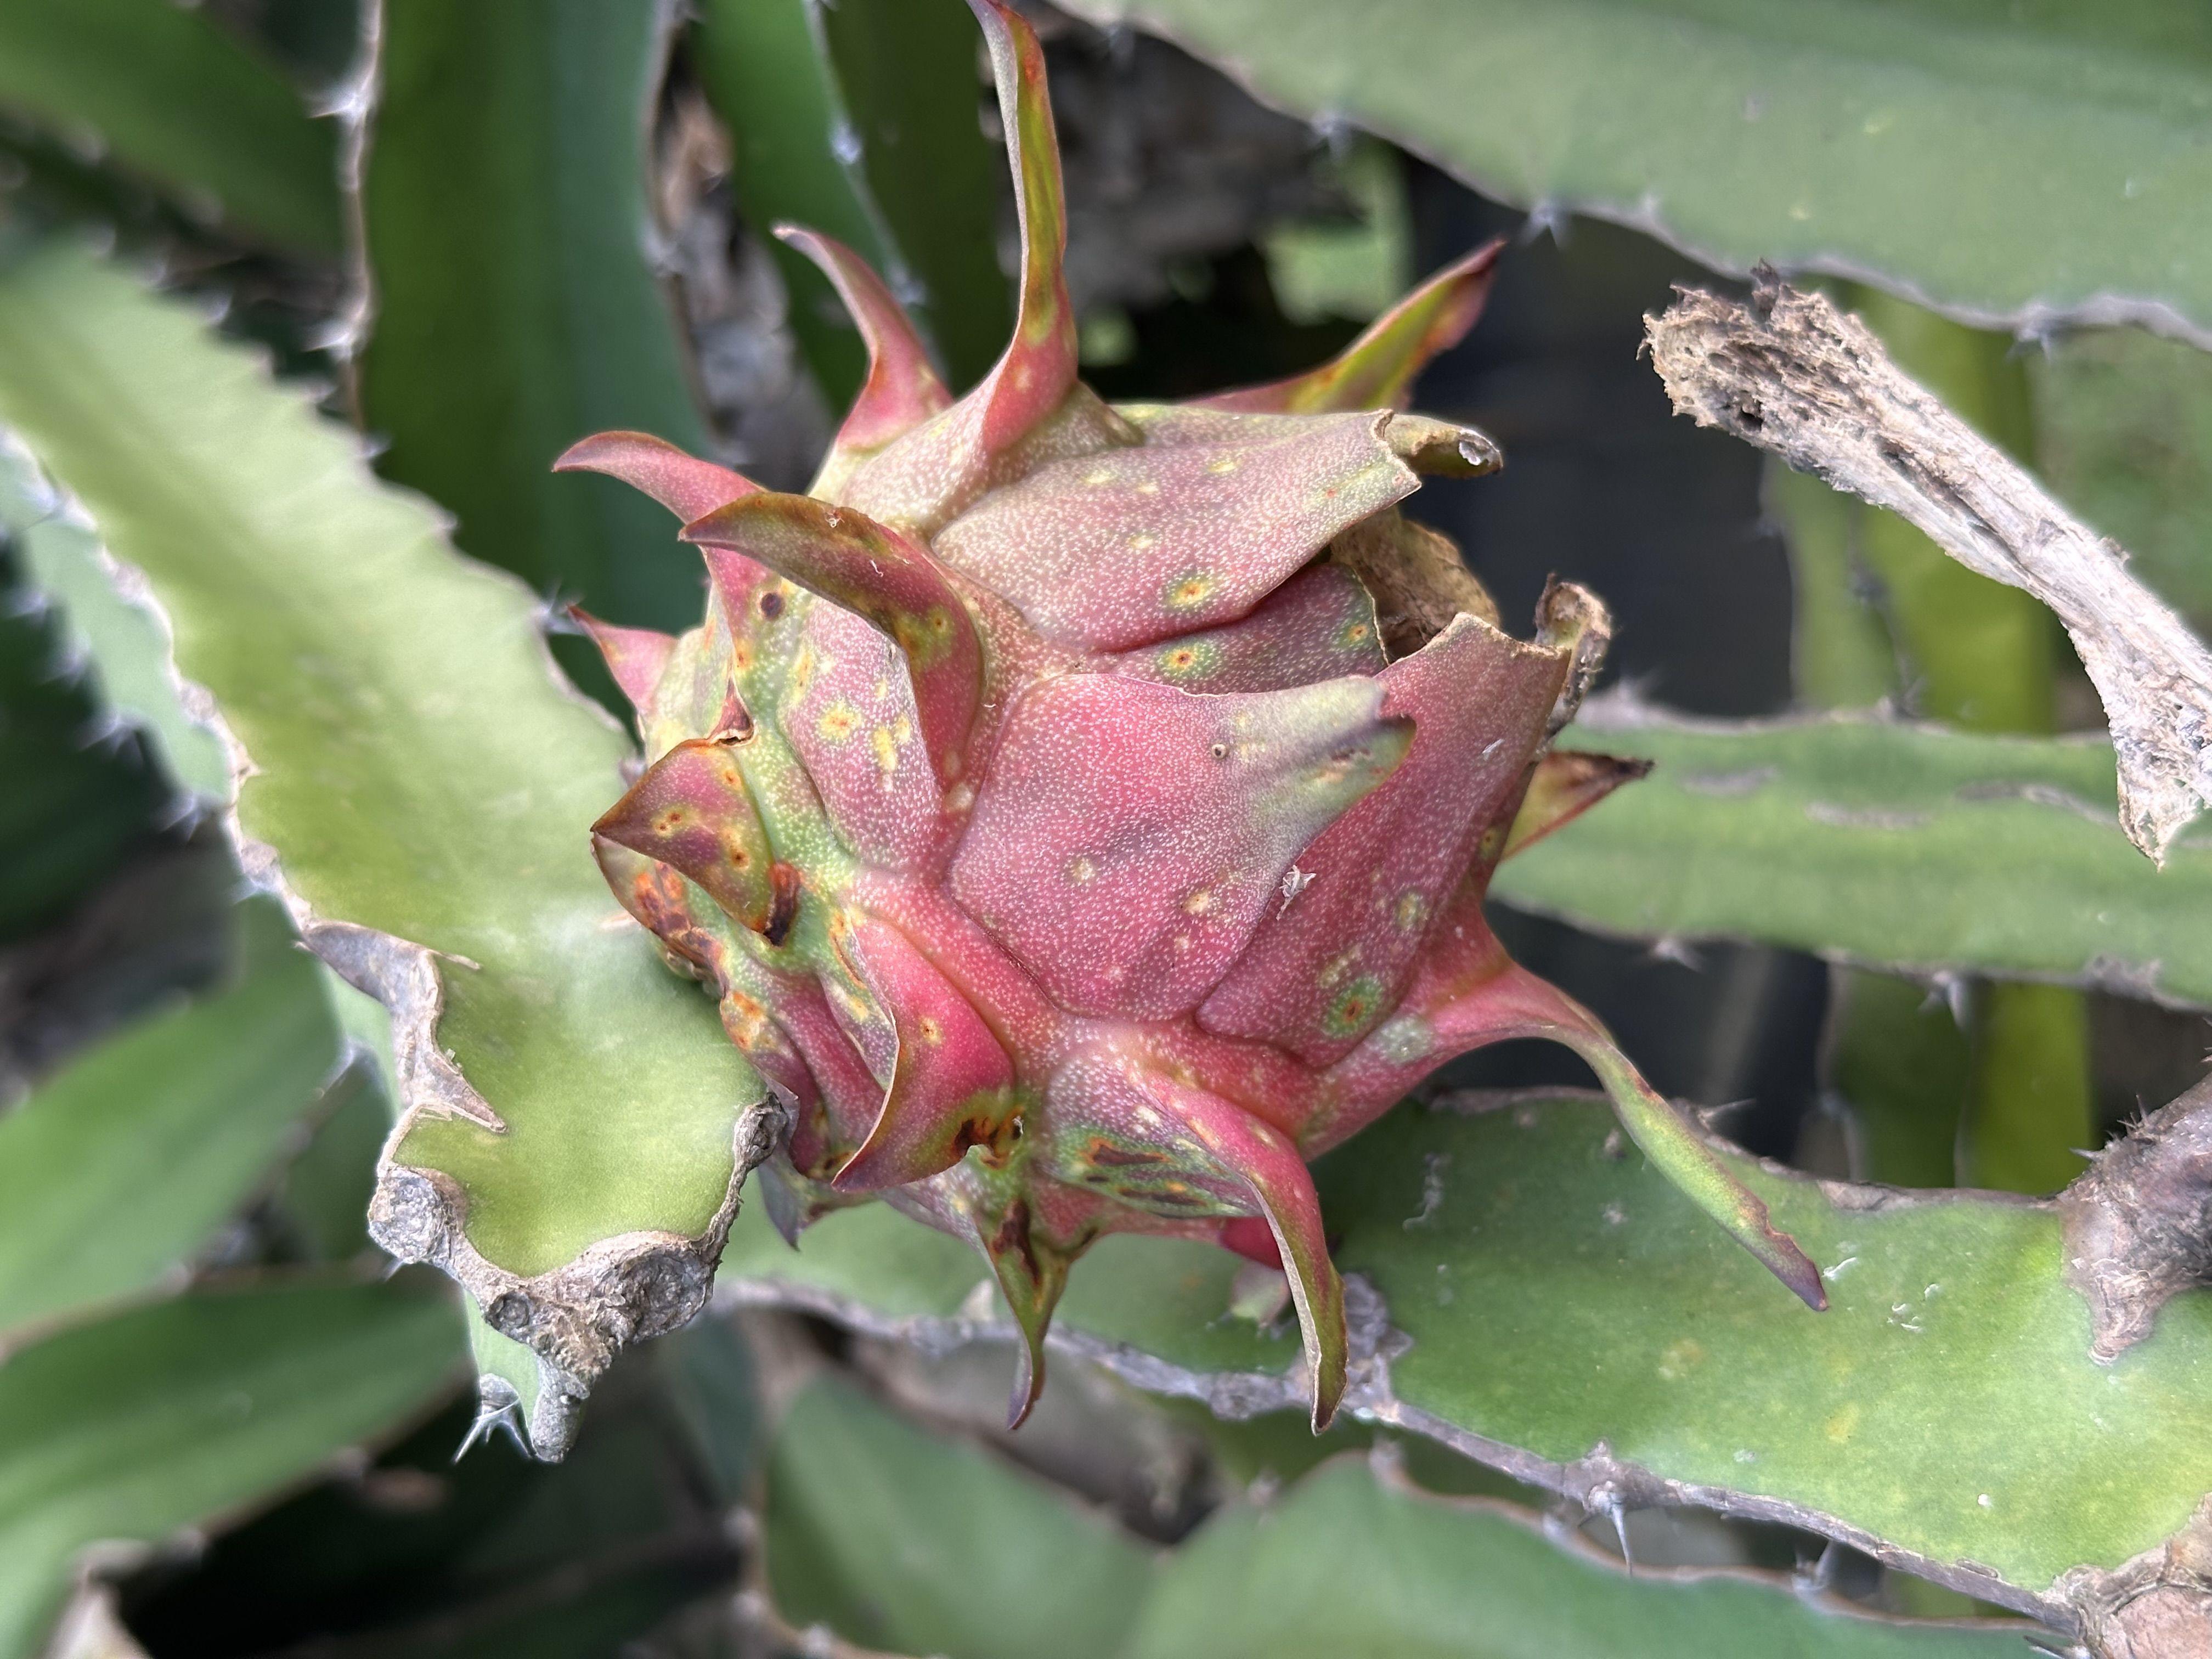
Label: Good fruit